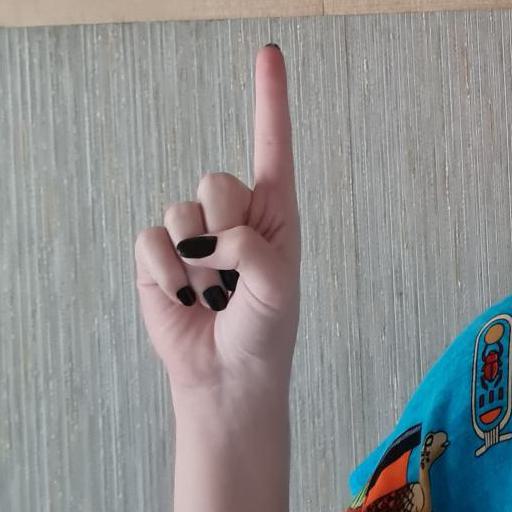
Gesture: one